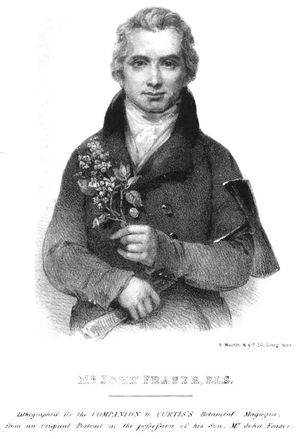
John Fraser est un botaniste britannique, né le 14 octobre 1750 à Inverness et mort le 26 avril 1811 à Chelsea.